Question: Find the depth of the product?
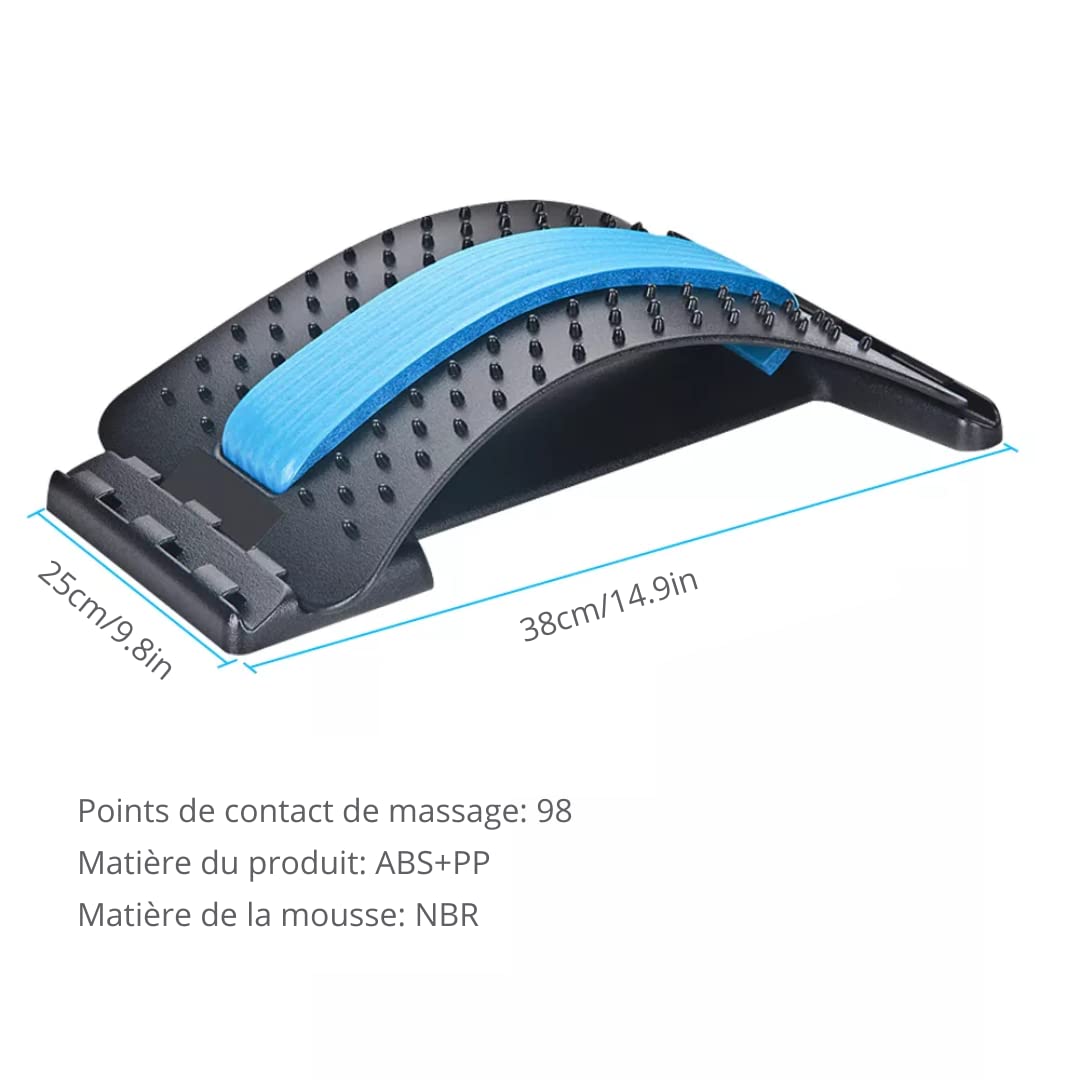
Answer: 38.0 centimetre